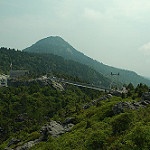
Scene: Outdoor